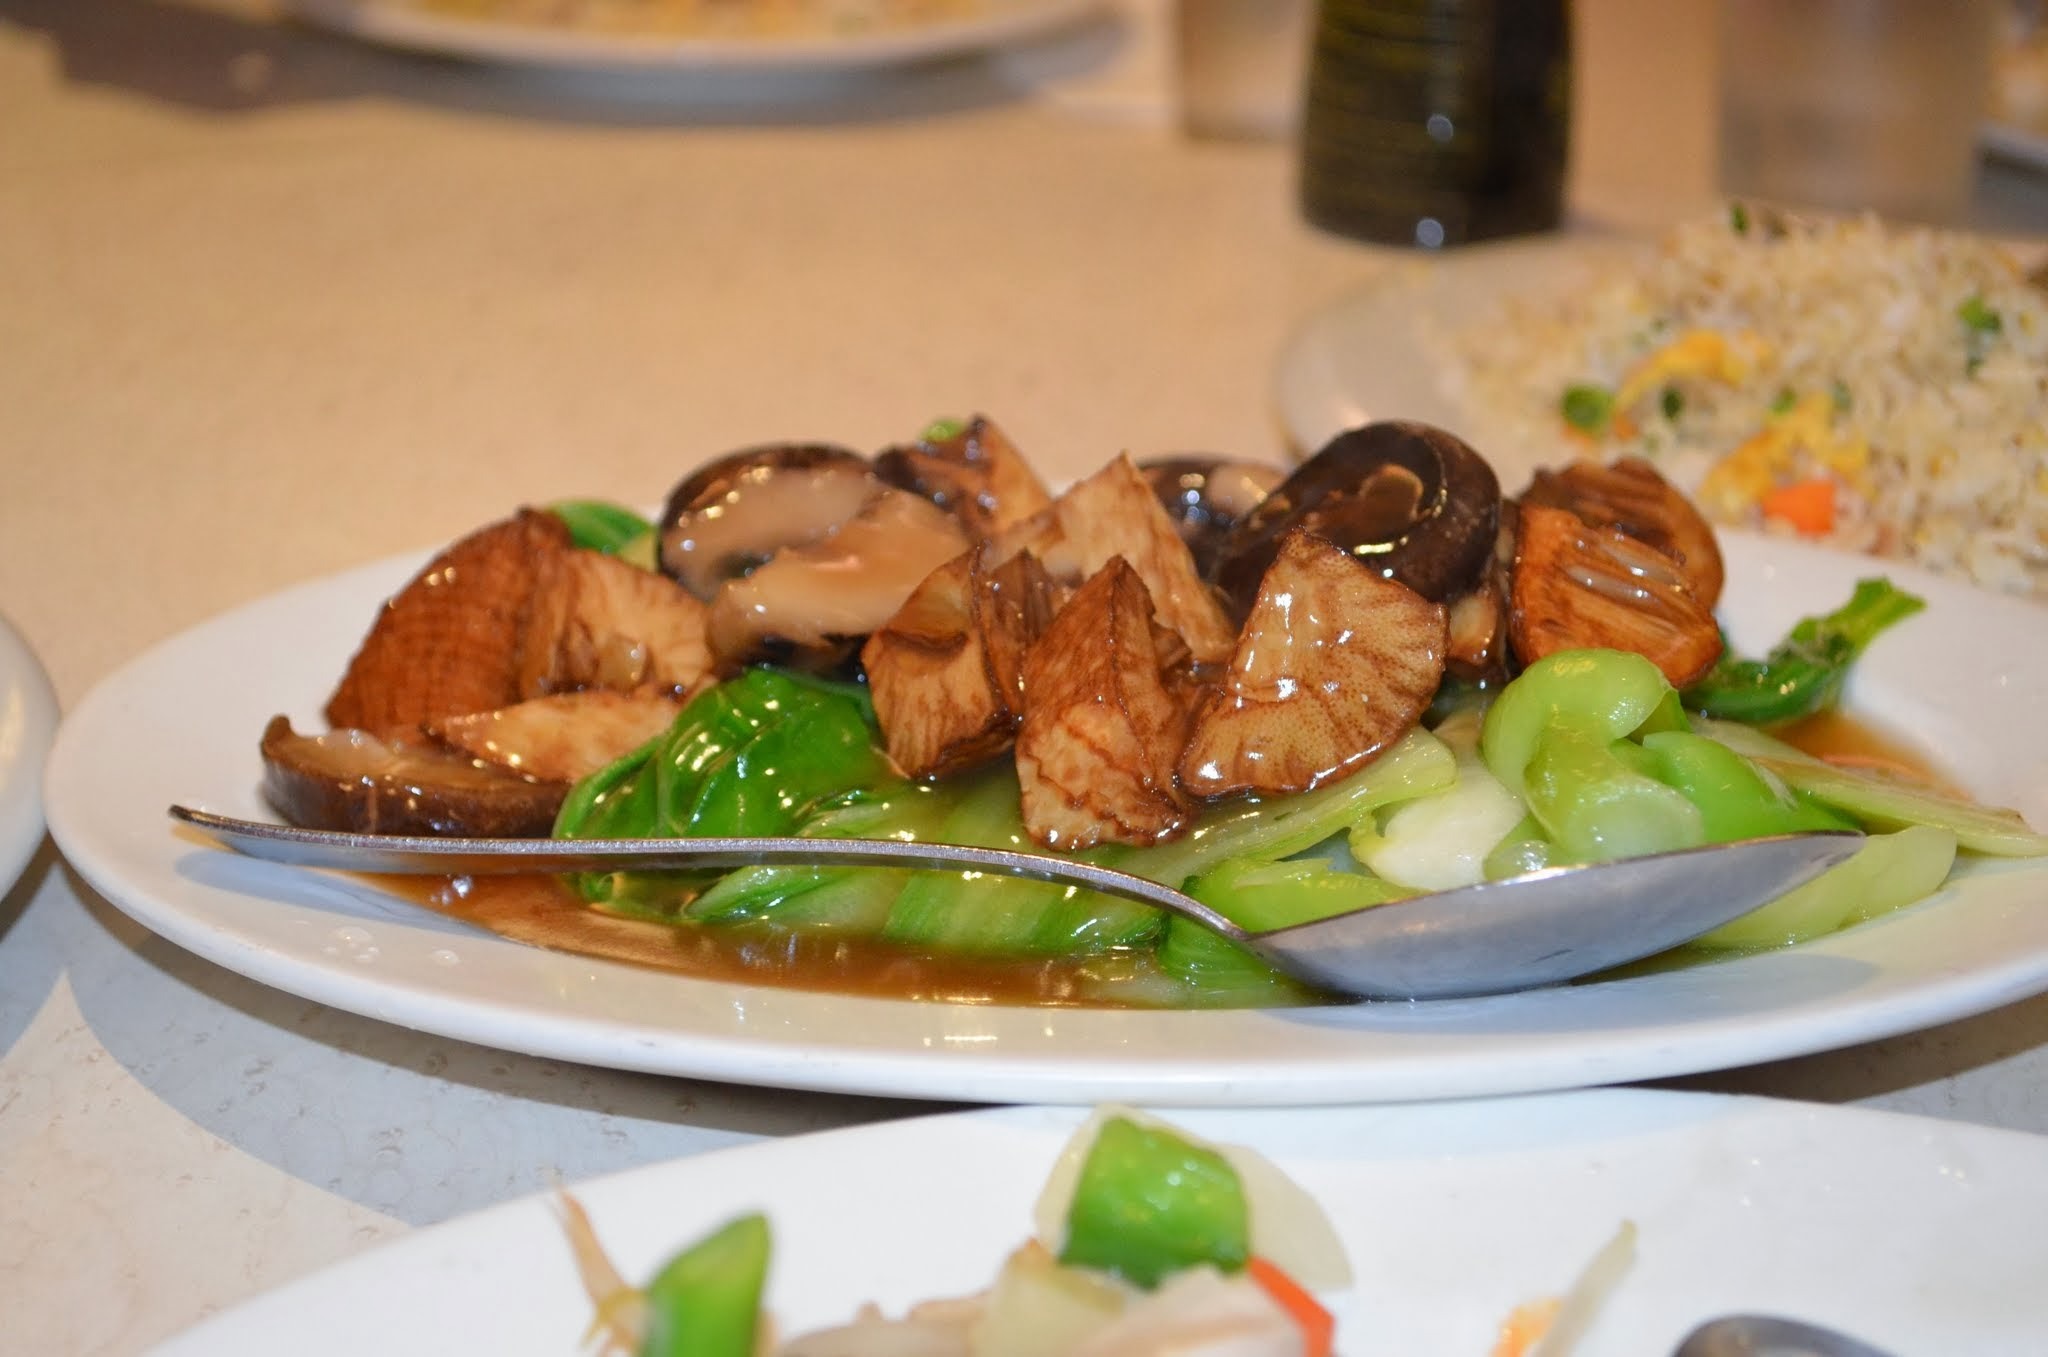
restaurant, asian, dish, meal, food, chinese, vegetable, meat, lunch, cuisine, asian food, eating, dining, dinner, oriental, supper, hors d oeuvre